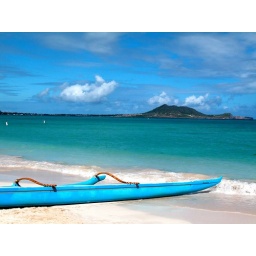
Picture of aqua boat on beach in Oahu, Hawaii